A. M. Klein

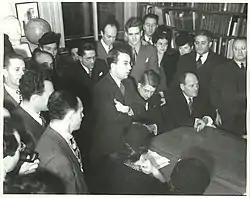
A. M. Klein standing in the Jewish Public Library, Montreal, in 1945

During the Second World War, Klein published two more books, "Poems" and "The Hitleriad", in 1944. "Poems" developed ideas forecast in "Hath Not a Jew" but also reflected Klein's anxieties over current events and the plight of Jews in the wake of the Holocaust. Poems such as "Polish Village," "Meditation Upon Survival," and "Elegy" were thoroughly contemporary accounts of persecution and suffering with which Klein, despite his relative safety in Canada, deeply sympathized. "The Hitleriad" was a very different work, a mock epic written in a satirical style reminiscent of Alexander Pope in such works as The Dunciad. In it, Klein attempted to satirize Adolf Hitler and his Nazi cohorts. However, later critics often noted that the inescapable bitterness of the subject caused Klein's humorous intentions to run awry.